Jeremiah Mason

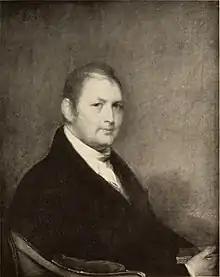
portrait by Gilbert Stuart

Jeremiah Mason (April 27, 1768 – October 14, 1848) was a United States senator from New Hampshire.